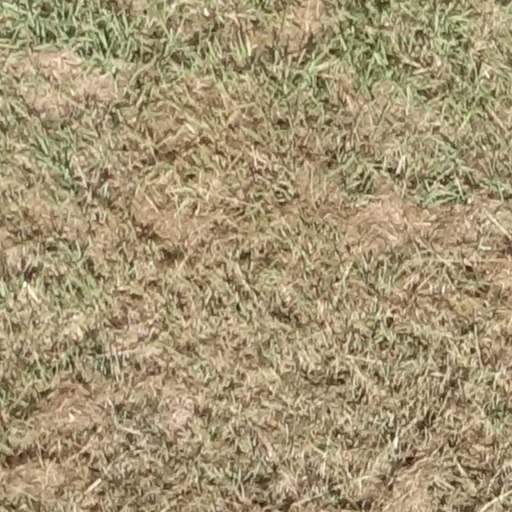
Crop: sorghum